1991 Vallejo helicopter crash

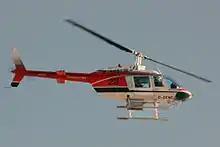
Bell 206B Jetranger similar to accident aircraft

On October 25, 1991, a Bell 206 carrying rock music concert promoter Bill Graham, his girlfriend Melissa Gold, and pilot Steve Kahn crashed into a transmission tower west of Vallejo, California, killing everyone on board. The cause of the accident was determined to be the pilot's intentional flight into known adverse weather conditions.